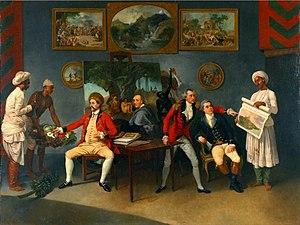
La Martinière College est un établissement d'enseignement situé à Lucknow, la capitale de l'État indien d'Uttar Pradesh. Il se compose de deux écoles réparties sur différents campus pour les garçons et les filles. L'école pour garçons a été fondée en 1845 et celle pour filles en 1869. L'école pour garçons est la seule école au monde à avoir reçu les honneurs royaux de bataille pour son rôle dans la défense de Lucknow pendant la révolte des cipayes de 1857.
Benoît Leborgne, plus connu sous le nom de Benoît de Boigne, comte de Boigne ou encore général-comte de Boigne, né le 8 mars 1751 à Chambéry et mort dans la même ville, le 21 juin 1830, est un aventurier savoyard qui fit fortune aux Indes. Il fut également nommé président du conseil général du département du Mont-Blanc par l'empereur Napoléon Iᵉʳ.
Claude Martin, né à Lyon le 4 janvier 1735 et mort à Lucknow le 13 septembre 1800 est un soldat français de la Compagnie française des Indes orientales, puis de la Compagnie anglaise des Indes orientales. Il amasse une grande fortune qu'il dédia à la création, après sa mort, de trois écoles, toutes appelées La Martinière, à Calcutta, Lucknow et Lyon.